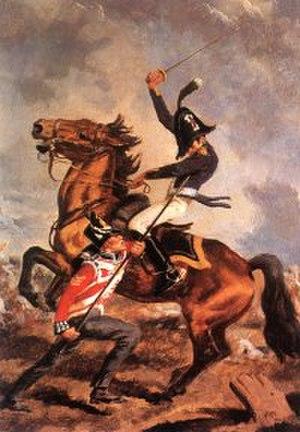
Le général Amédée Louis de Cubières, dit Despans-Cubières né le 4 mars 1786 à Paris où il est mort le 6 août 1853, est un militaire et homme politique français. Il est deux fois nommé ministre de la Guerre. Il est connu pour son implication dans le scandale Teste-Cubières qui éclate en 1847.